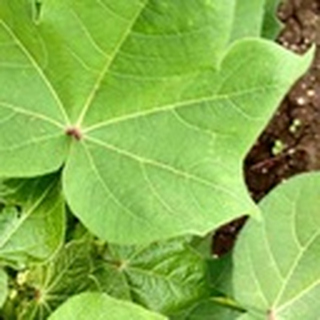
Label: healthy_cotton